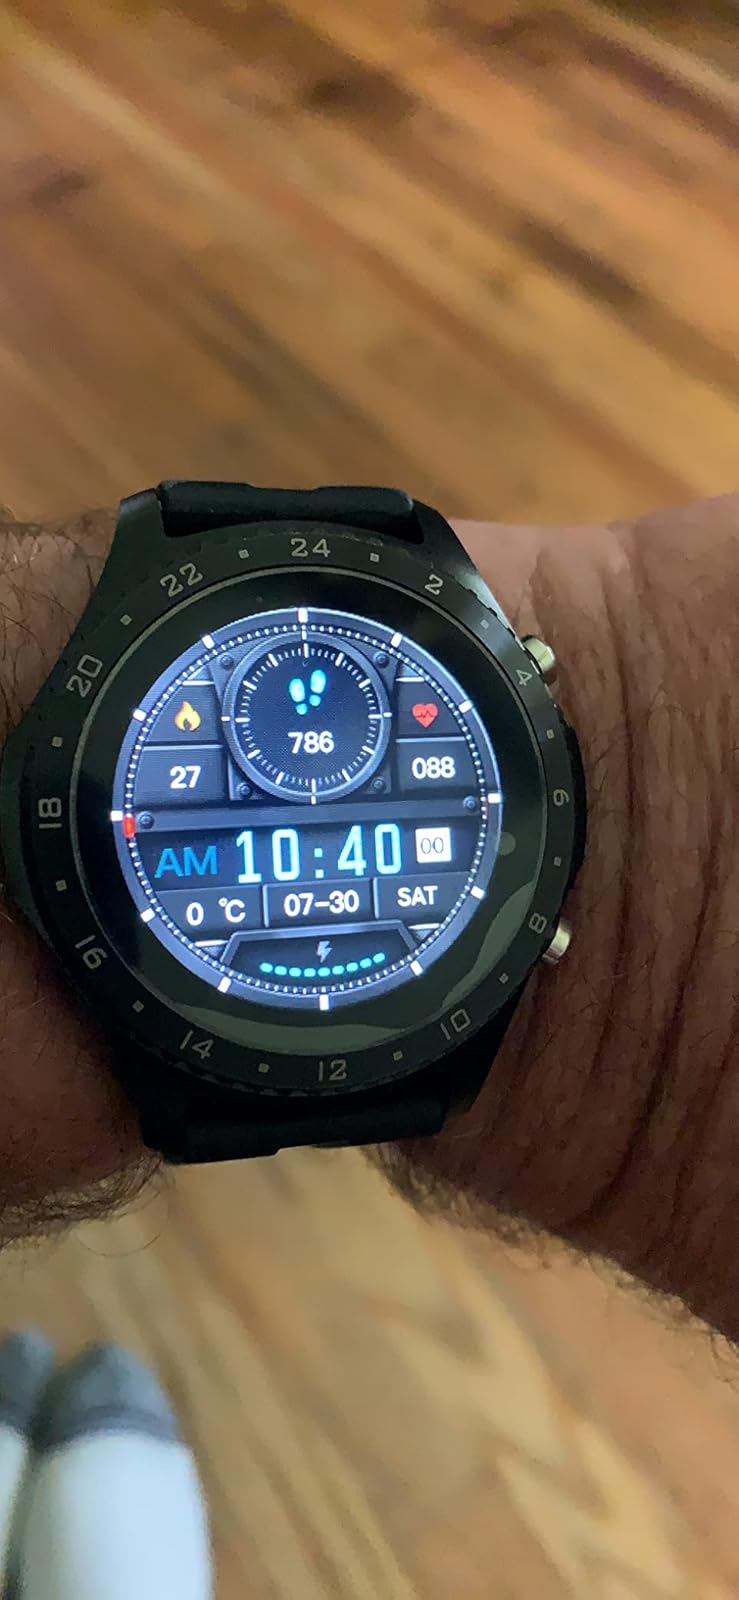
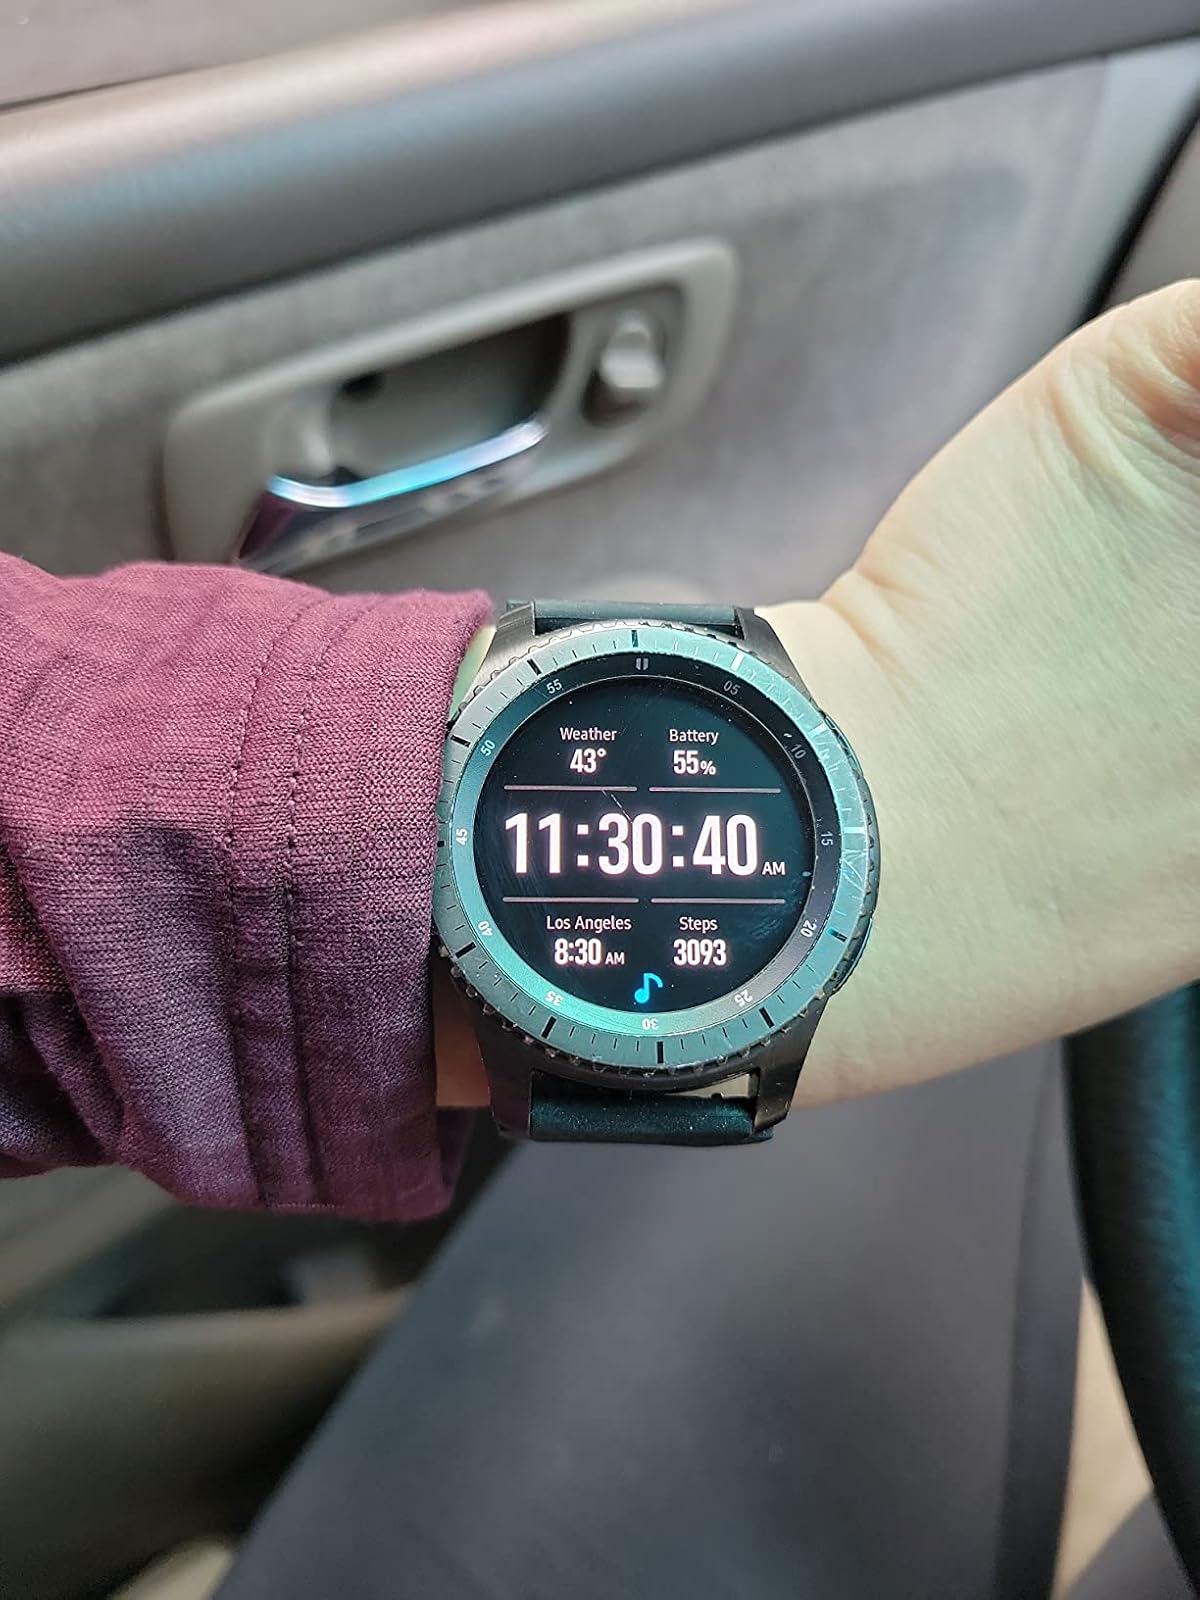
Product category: smartwatch
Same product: no